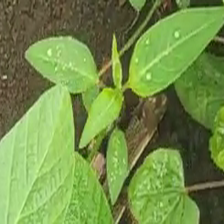
Weed species: Moti_dudhi(Euphorbia_geneculata_L)